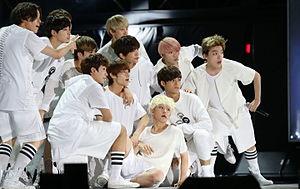
Seventeen est un boys band sud-coréen formé par Pledis Entertainment. Le groupe est composé de treize membres : S.Coups, Jeonghan, Joshua, Jun, Hoshi, Wonwoo, Woozi, DK, Mingyu, The8, Seungkwan, Vernon et Dino. Le groupe est aussi séparé en trois unités différentes pour mettre en valeur leurs domaines de spécialisation: l'unité hip-hop l'unité vocale et l'unité de performance.